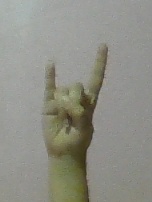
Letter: la